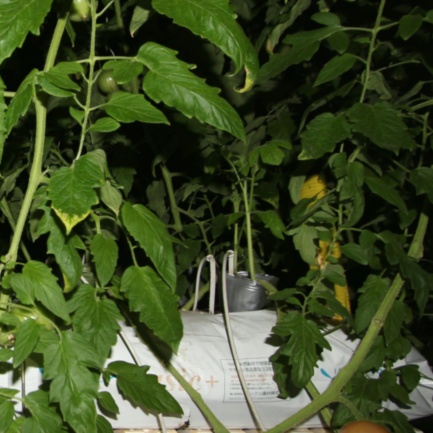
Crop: tomato